Nahalat Yitzhak

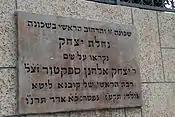
Hebrew plaque citing the name of the neighborhood.

In 1931 the neighborhood had 36 houses and a population of 134 people. It was established on the border of the German Templer colony of Sarona, adjacent to the Borochov neighborhood, the first neighborhood of Giv'atayim. At the beginning it was a farming neighborhood of homesteads. Later a number of industrial plants were built on the neighborhood's outskirts, among them "Tara Dairies", "Yitzhar" factory (the area where Tel Aviv Towers stand), and a number of flour mills.